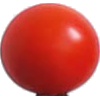
Label: Tomato Cherry Red 1